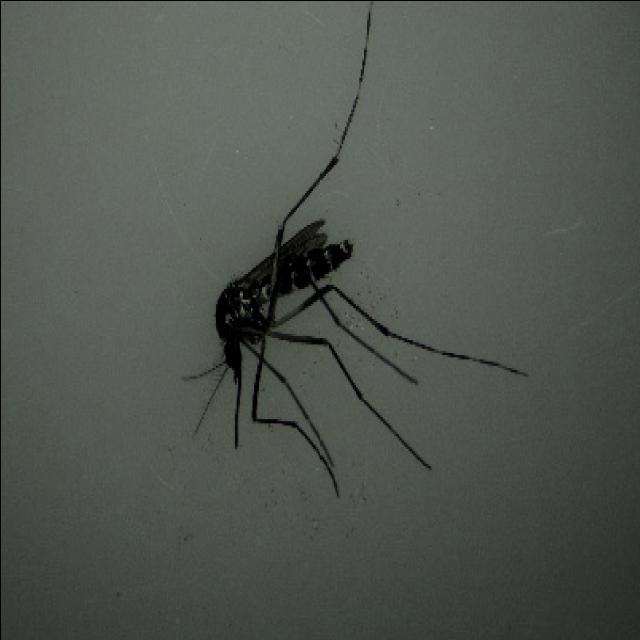
Species: aedes_albopictus